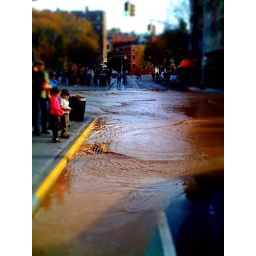
Was riding my bike and ran into a broken water main in the Village. The narrative hit me.